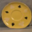
Label: plate